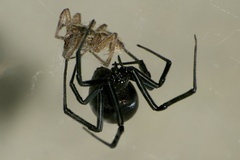
Species: Lactrodectus_hesperus